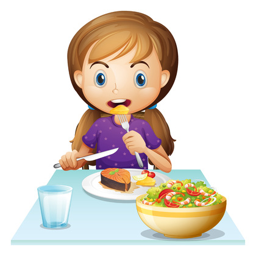
illustration of a hungry girl eating lunch on a white background vector